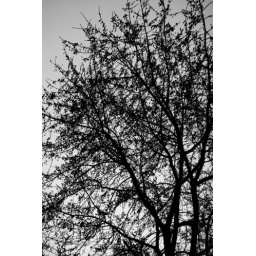
I wanted to concentrate on the bleak pattern formed by the intersecting branches. The blue sky was distracting.